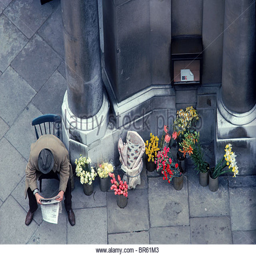
a man in a woollen trench coat selling flowers at a street corner